Blackness Castle

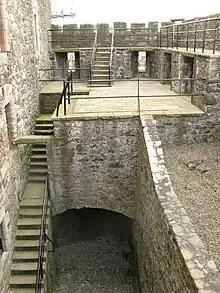
The interior of the Spur, showing the access passage leading from the main gate

The five-storey Central Tower, or "main mast", was built in the 15th century and heightened in the 16th. It measures around , and the walls are thick at the base. Each storey contains a single large room with a fireplace, a garderobe or privy, and numerous chambers within the walls. The storeys were originally linked by a narrow spiral stair, until a larger stair tower was constructed at the east corner in the 17th century. The castle's more important prisoners were held here. Men such as Cardinal Beaton, Archbishop of St Andrews and James V's ambassador to France, and Archibald Douglas, 6th Earl of Angus, regent of Scotland in the 1520s, would have had a reasonably high standard of living, including their own servants, while in prison. The basement is vaulted, and the roof is also built on a stone vault. The parapet was rebuilt in the 20th century, although the course of projecting corbels on which it stands is original. Outside the tower is a well.